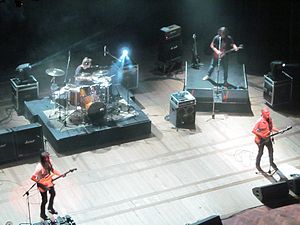
Enanitos Verdes
Los Enanitos Verdes er en rock en español-gruppe fra Argentina, dannet i 1979 i Mendoza.